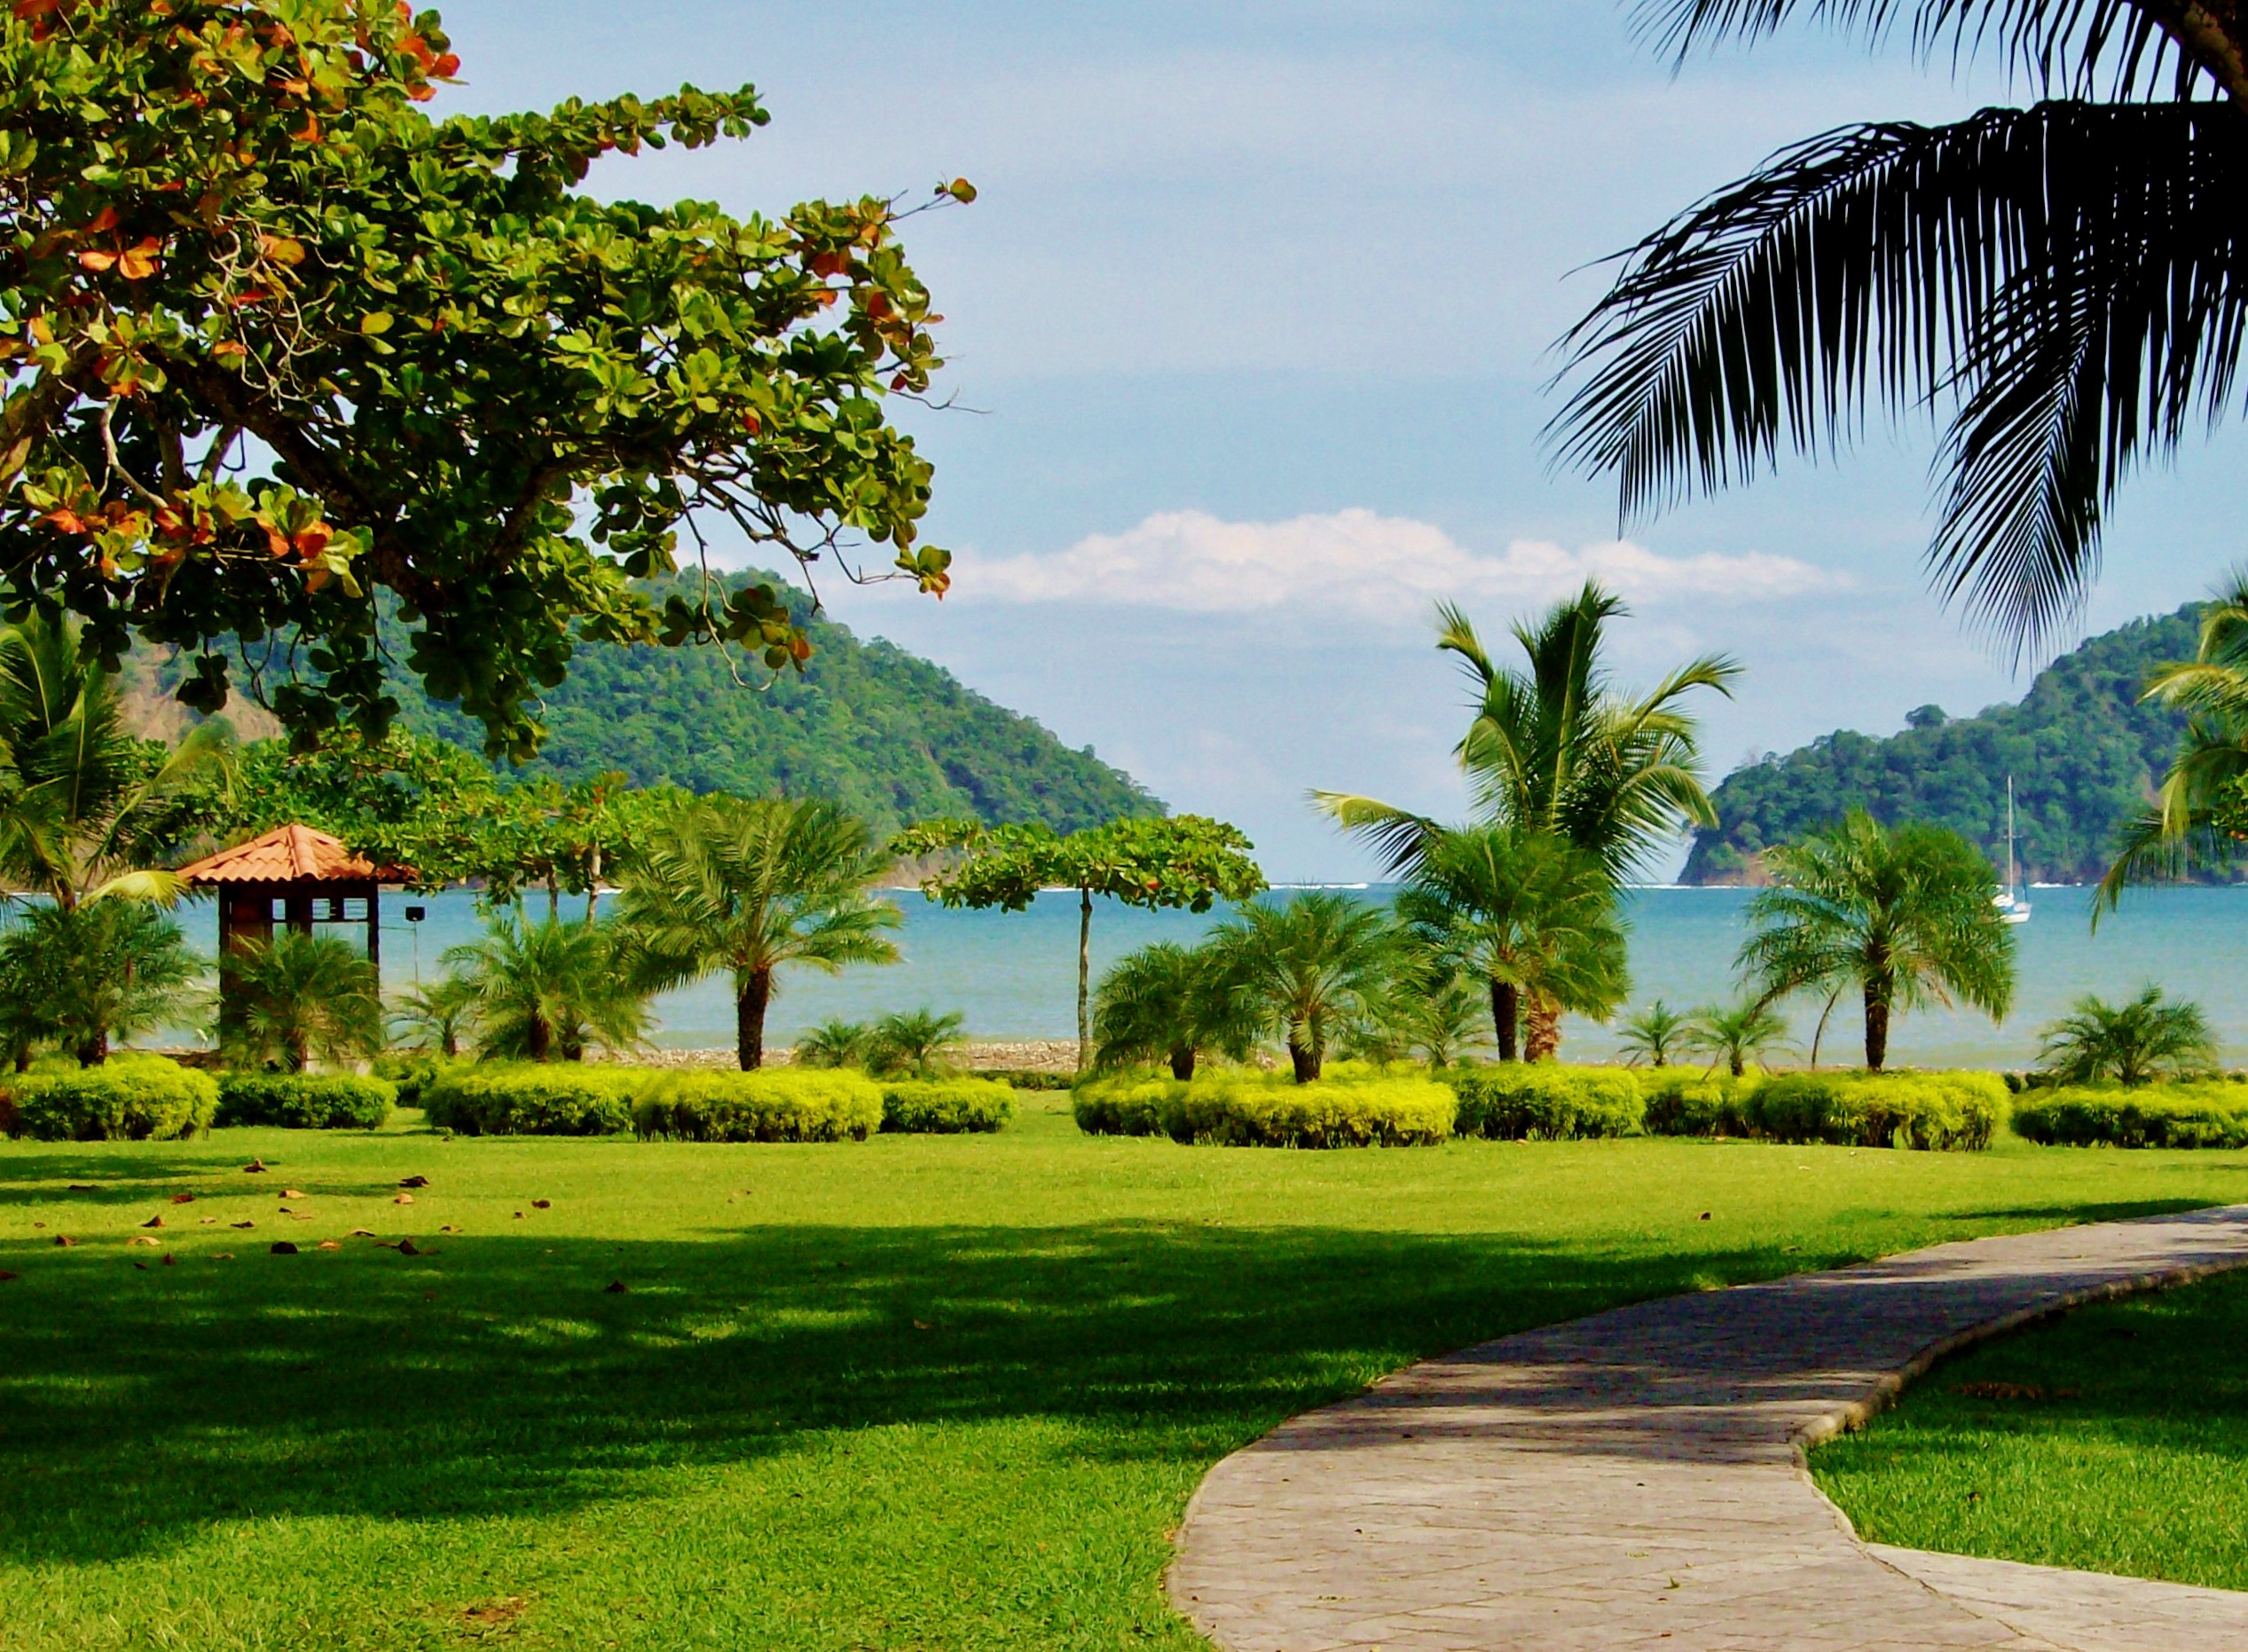
beach, landscape, tree, nature, grass, structure, field, lawn, summer, vacation, scenery, savanna, golf course, golf club, estate, palm trees, rural area, costa rica, paddy field, woody plant, sport venue, arecales, los suenos marriott